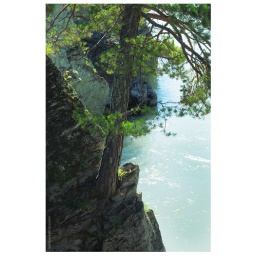
A tree under the river Katun`